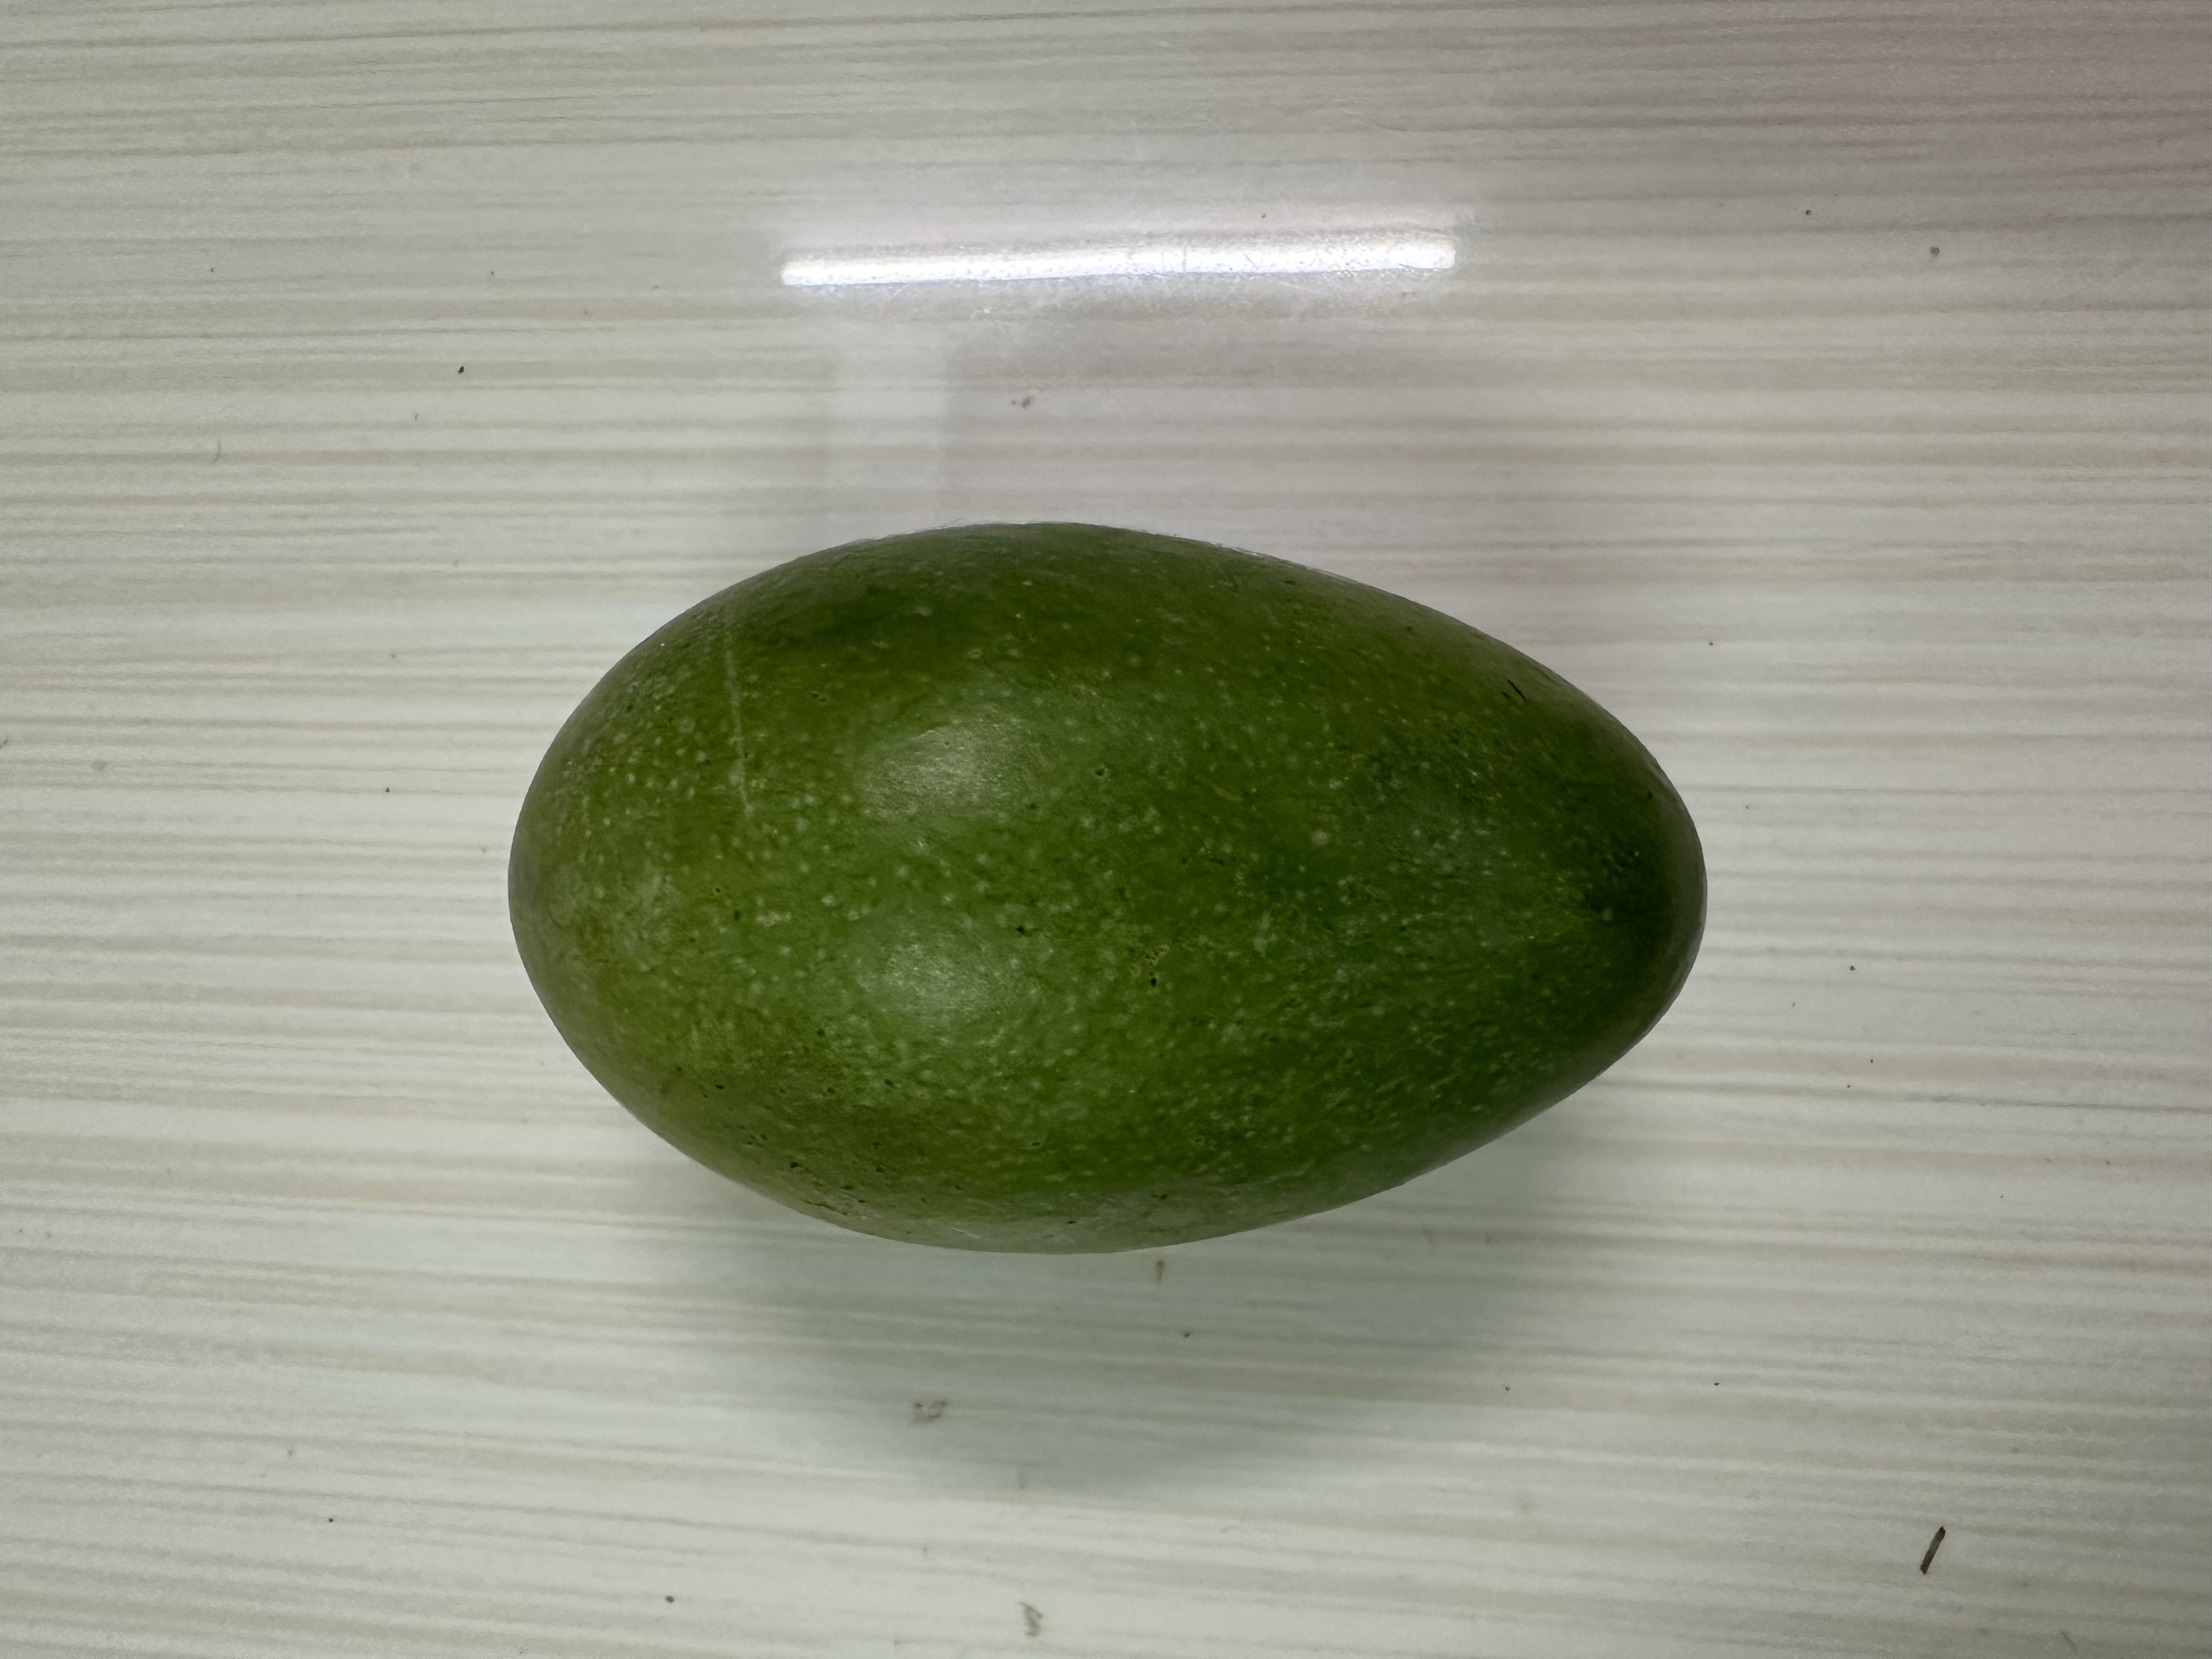
Mango variety: Amrapali